Ana Navarro

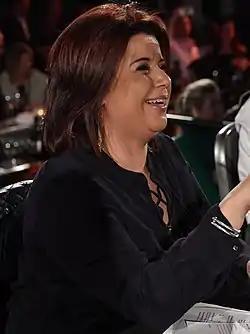
Navarro in November 2017

Ana Violeta Navarro-Cárdenas (née Navarro Flores; born December 28, 1971) is a Nicaraguan-American political strategist and commentator. She appears on various television programs and news outlets, including CNN, CNN en Español, ABC News, and Telemundo. She is also a co-host of the daytime talk show "The View", garnering Daytime Emmy Award nominations for her work.